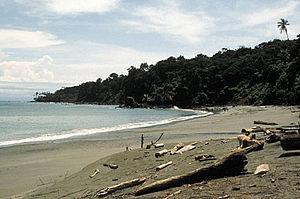
Les aires protégées de Colombie sont gérées par le Sistema Nacional de Áreas Protegidas ou SINAP.